Sami Pasha al-Farouqi

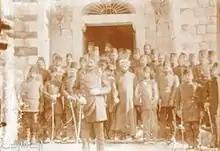
Sami Pasha al-Farouqi with Ottoman officers in front of the Karak Saray following the Revolt in 1910

Sami Pasha al-Farouqi (1861–1911) was an Ottoman statesman. He was born in Baghdad in 1861. He graduated from Turkish Military Academy and the War Academy in Istanbul and joined the army in 1887 as a staff captain. He served as an attaché in Berlin for many years. He was assigned to suppress a rebellion in Yemen. In 1906, he was the leader of Turkish troops in Al-Qassim which eventually had to withdraw from the region under pressure from Al Saud.